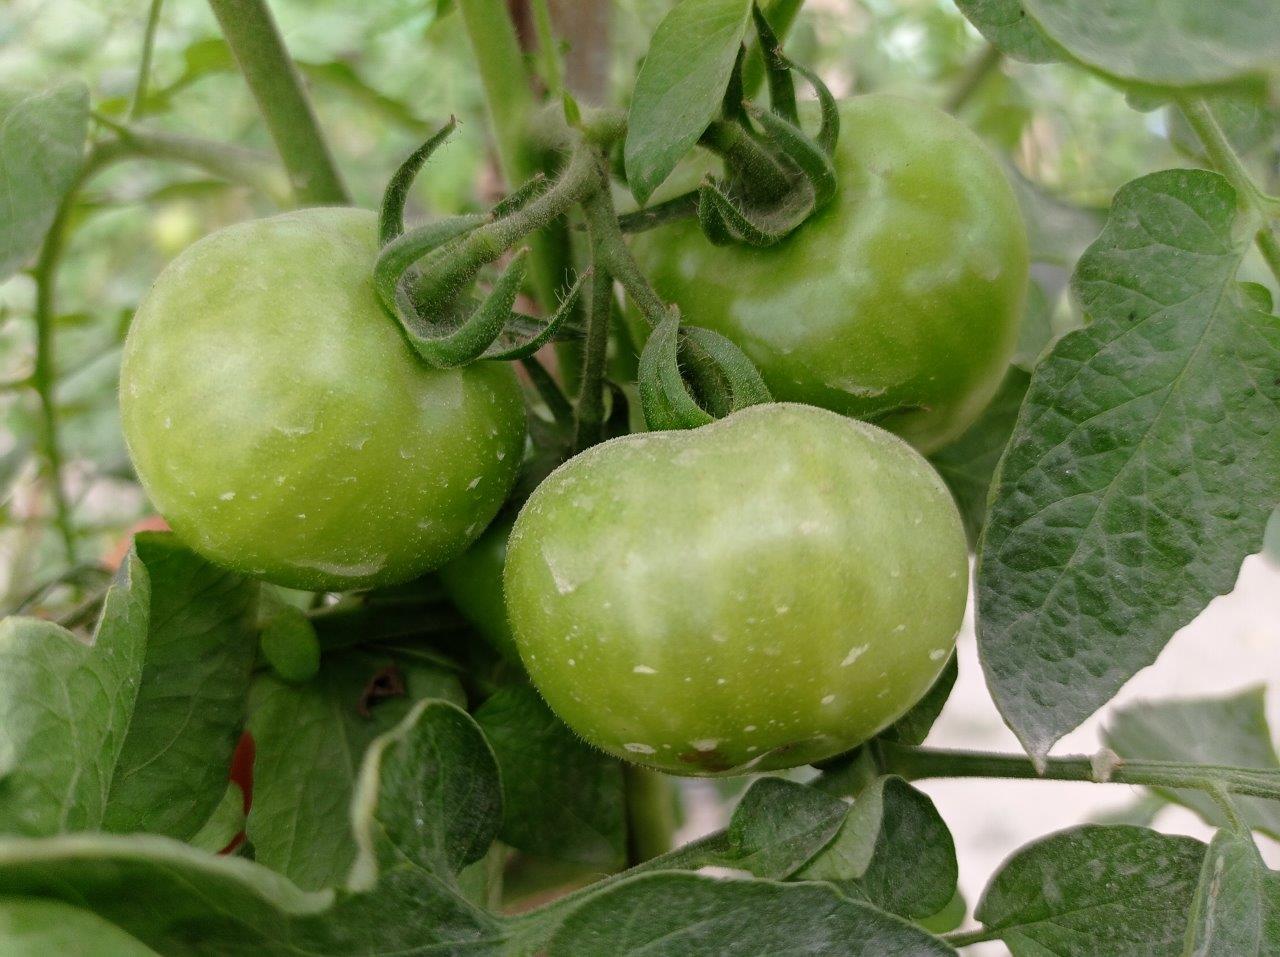
Maturity: Immature